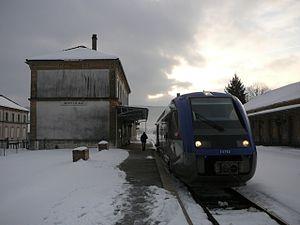
Le TER Franche-Comté était le réseau de Transports express régionaux de l'ancienne région administrative Franche-Comté. Depuis la fusion des régions en 2017, ses services sont délivres depuis par le réseau TER Bourgogne-Franche-Comté.
Morteau est une commune française située dans le département du Doubs, en région Bourgogne-Franche-Comté. Elle fait partie de la région culturelle et historique de Franche-Comté. Ses habitants sont les Mortuaciens et les Mortuaciennes.
La gare de Morteau est une gare ferroviaire française située sur le territoire de la commune de Morteau dans le département du Doubs, en région Bourgogne-Franche-Comté.